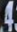
Number: 4